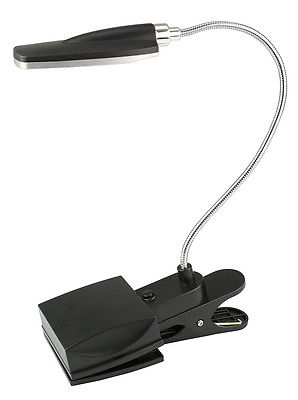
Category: lamp